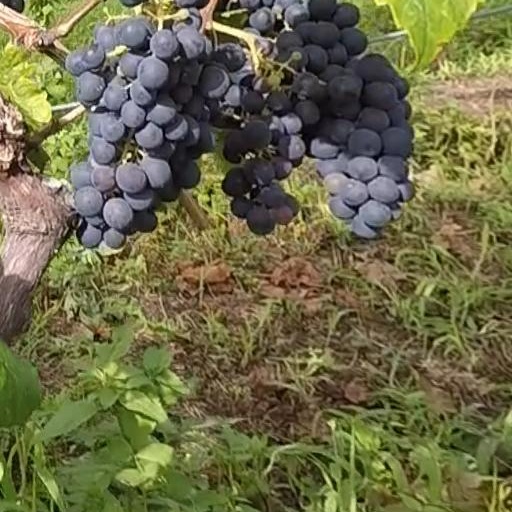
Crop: grape